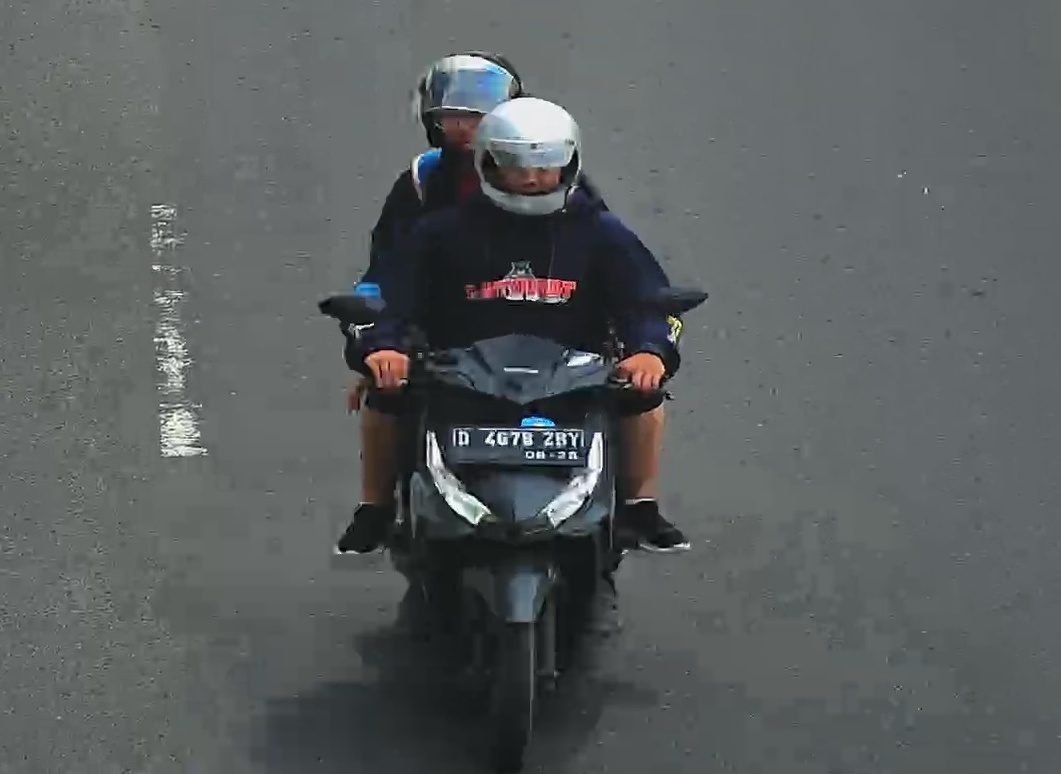
person-with-helmet: 2
person-without-helmet: 0